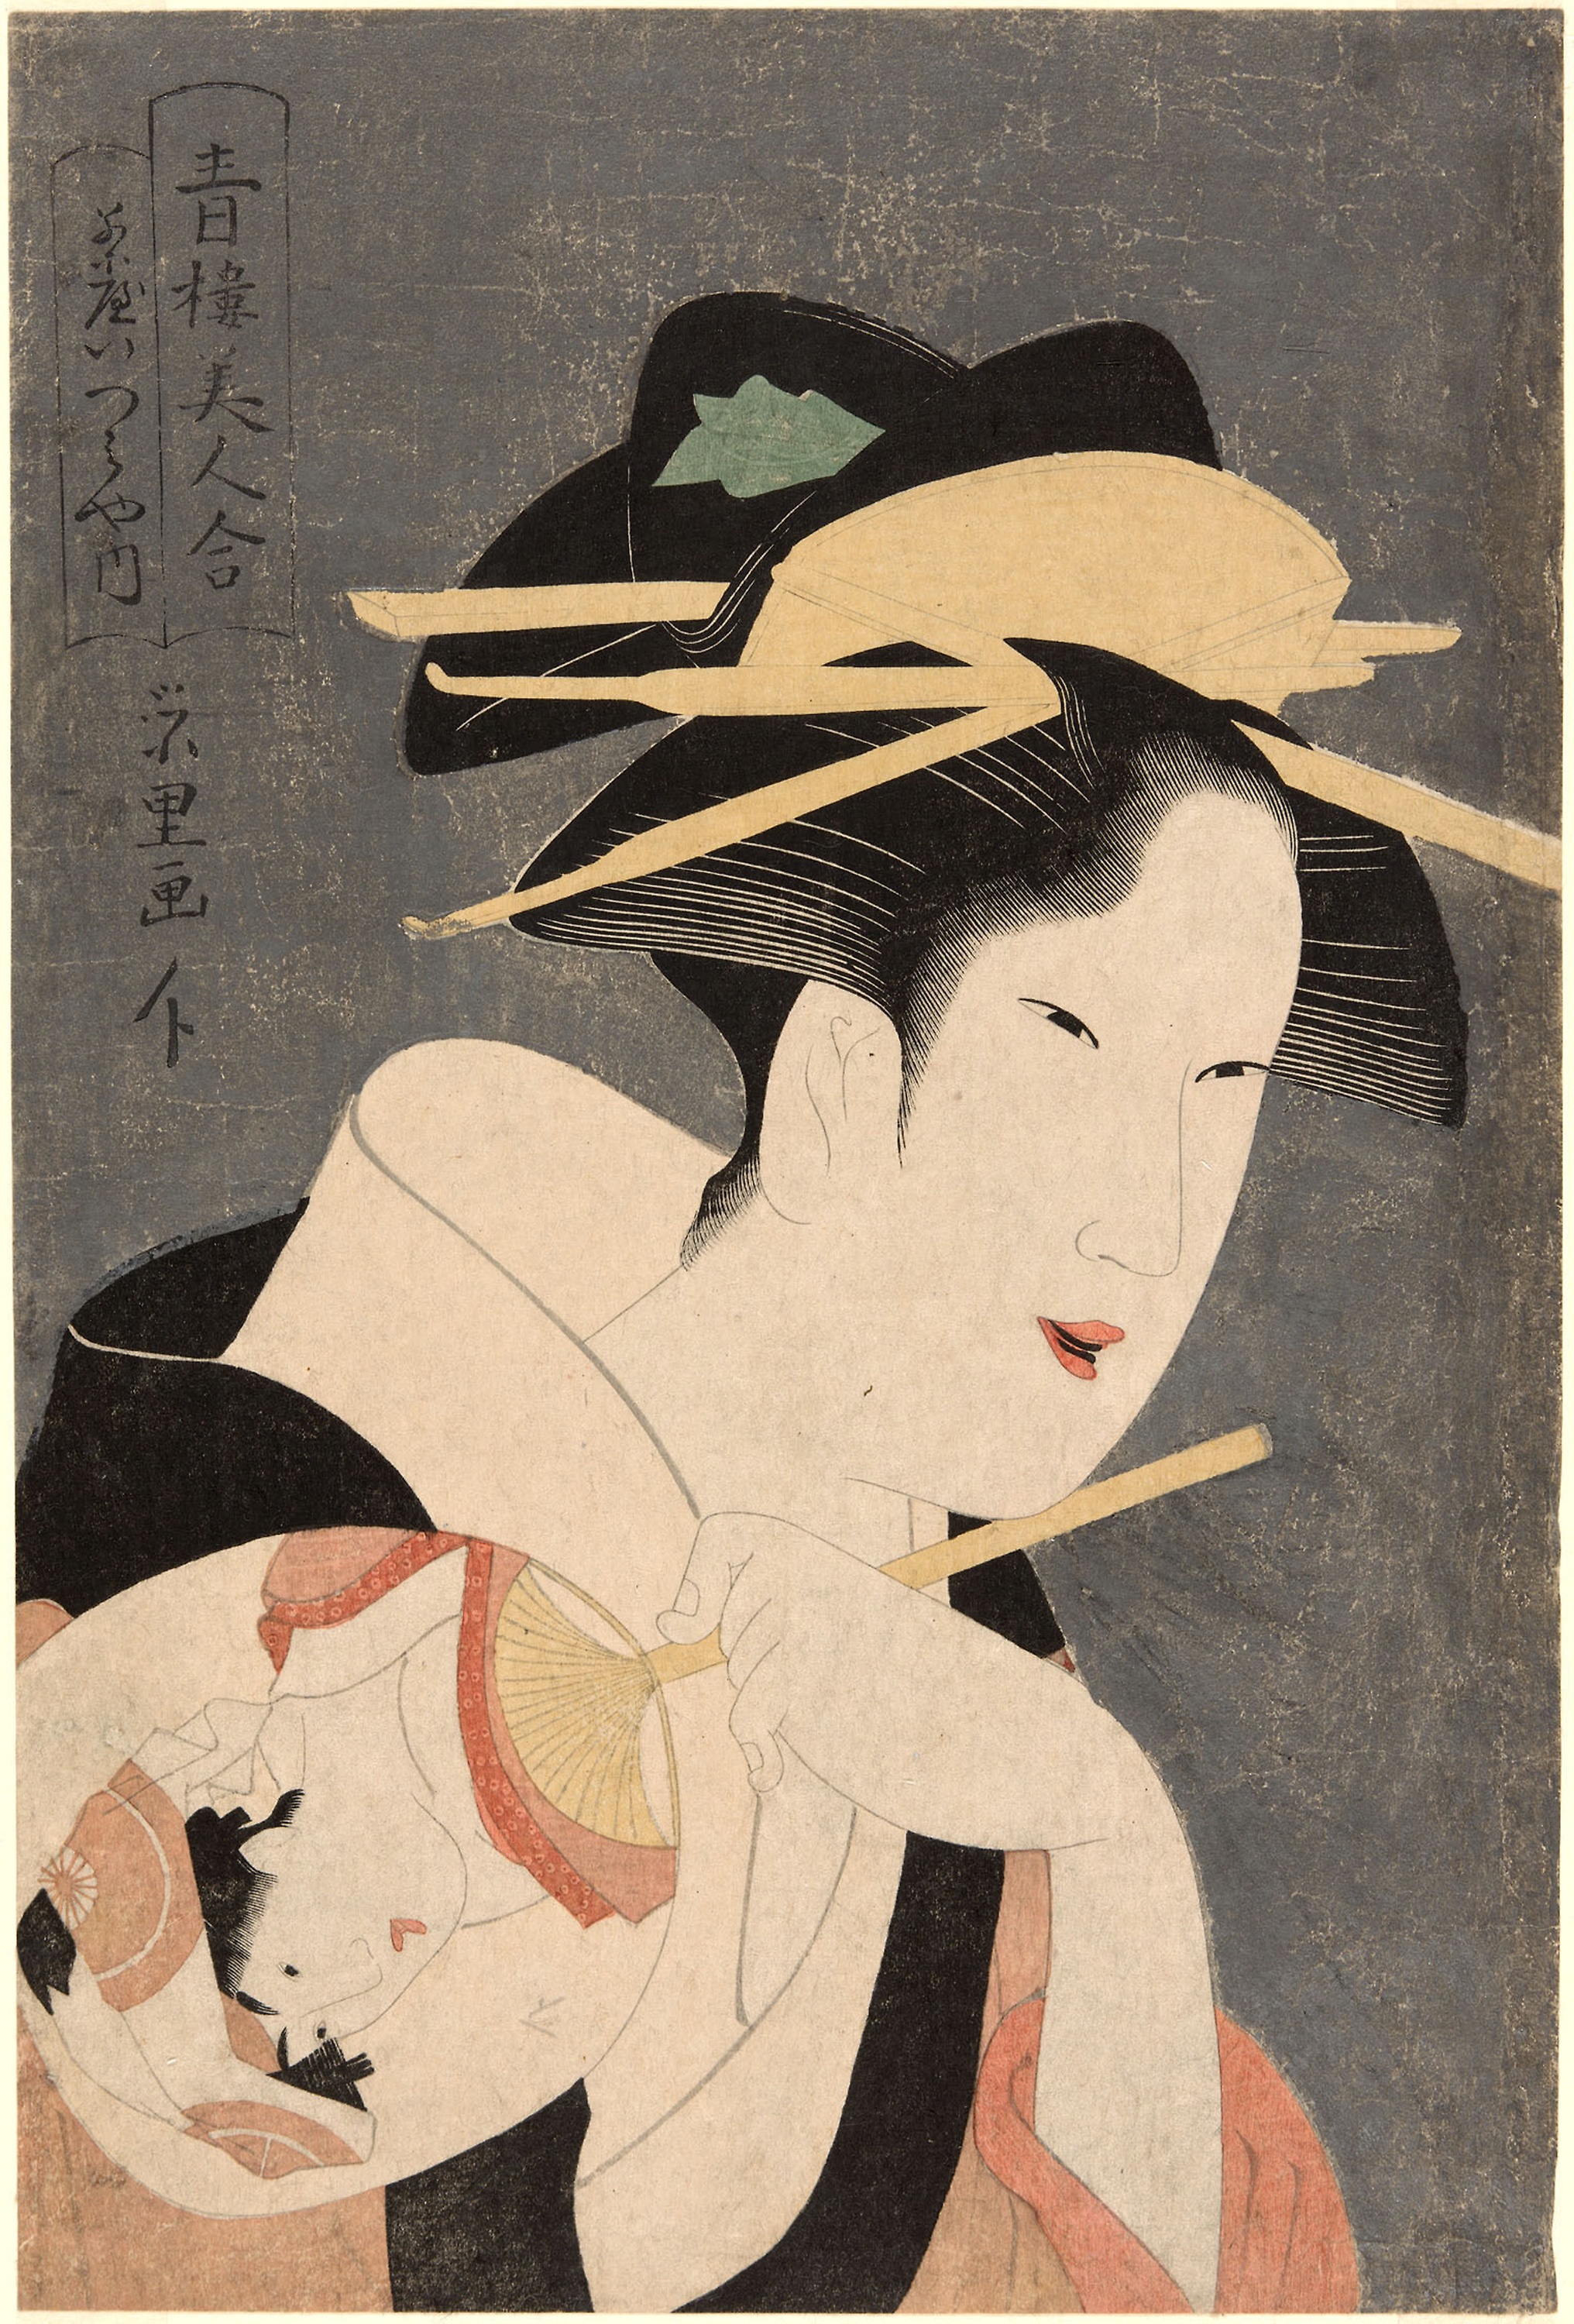
woman, art, illustration, poster, design, painting, portrait, artwork, modern art, visual arts, graphics